Answer in natural language. Consider the 3D positions of the objects in the scene and not just the 2D positions in the image. Is the centerpoint of  dark brown wooden bunk bed with blue bedding at a higher height than beautiful wall painting? Choose between the following options: yes or no
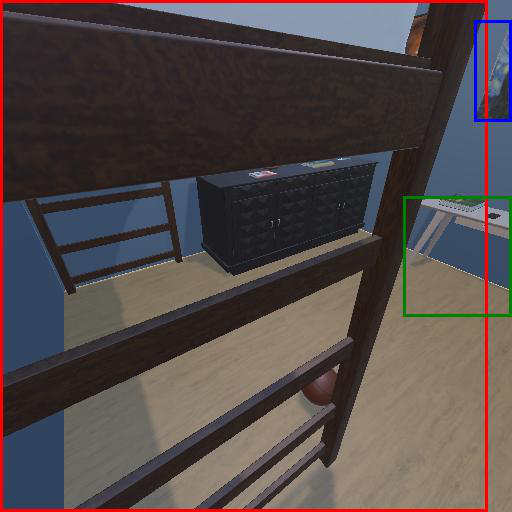
<answer>no</answer>